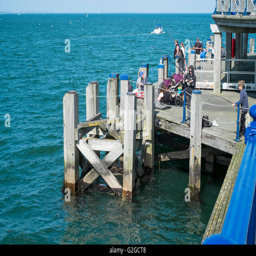
swanage a small seaside town